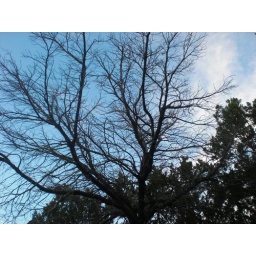
It's white and ghostly branches appear black against the bright sky.